St. Louis Globe-Democrat

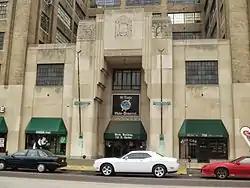
The entrance to the Globe-Democrat Building, by then simply the Globe Building, in 2012

The Globe-Democrat Building at 710 N Tucker Blvd, now known simply as the Globe Building in downtown St. Louis is still used for offices and data centers by various businesses and organizations on a rental basis. This building was built in 1931 and designed by St. Louis firm Mauran, Russell & Crowell. Some elements of the building were preserved by the National Building Arts Center.